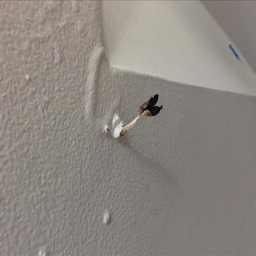
salads growing out of a ceiling